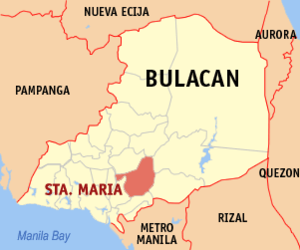
Santa Maria est une municipalité de la province de Bulacan, aux Philippines.